Duras (grape)

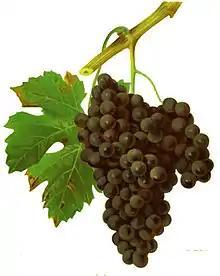
Duras in Viala & Vermorel

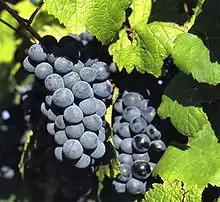
Duras grapes

Duras is a traditional French variety of red wine grape that is mostly grown around the river Tarn, northeast of Toulouse. It is usually blended with other traditional varieties, but production has been declining in recent years.